Richard Nixon

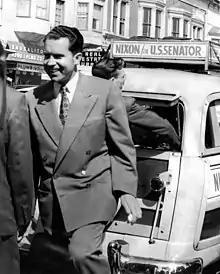
Nixon campaigning in Sausalito, California, during his 1950 U.S. Senate campaign

Nixon first gained national attention in August 1948, when his persistence as a House Un-American Activities Committee member helped break the Alger Hiss spy case. While many doubted Whittaker Chambers's allegations that Hiss, a former State Department official, had been a Soviet spy, Nixon believed them to be true and pressed for the committee to continue its investigation. After Hiss filed suit, alleging defamation, Chambers produced documents corroborating his allegations, including paper and microfilm copies that Chambers turned over to House investigators after hiding them overnight in a field; they became known as the "Pumpkin Papers". Hiss was convicted of perjury in 1950 for denying under oath he had passed documents to Chambers. In 1948, Nixon successfully cross-filed as a candidate in his district, winning both major party primaries, and was comfortably reelected.